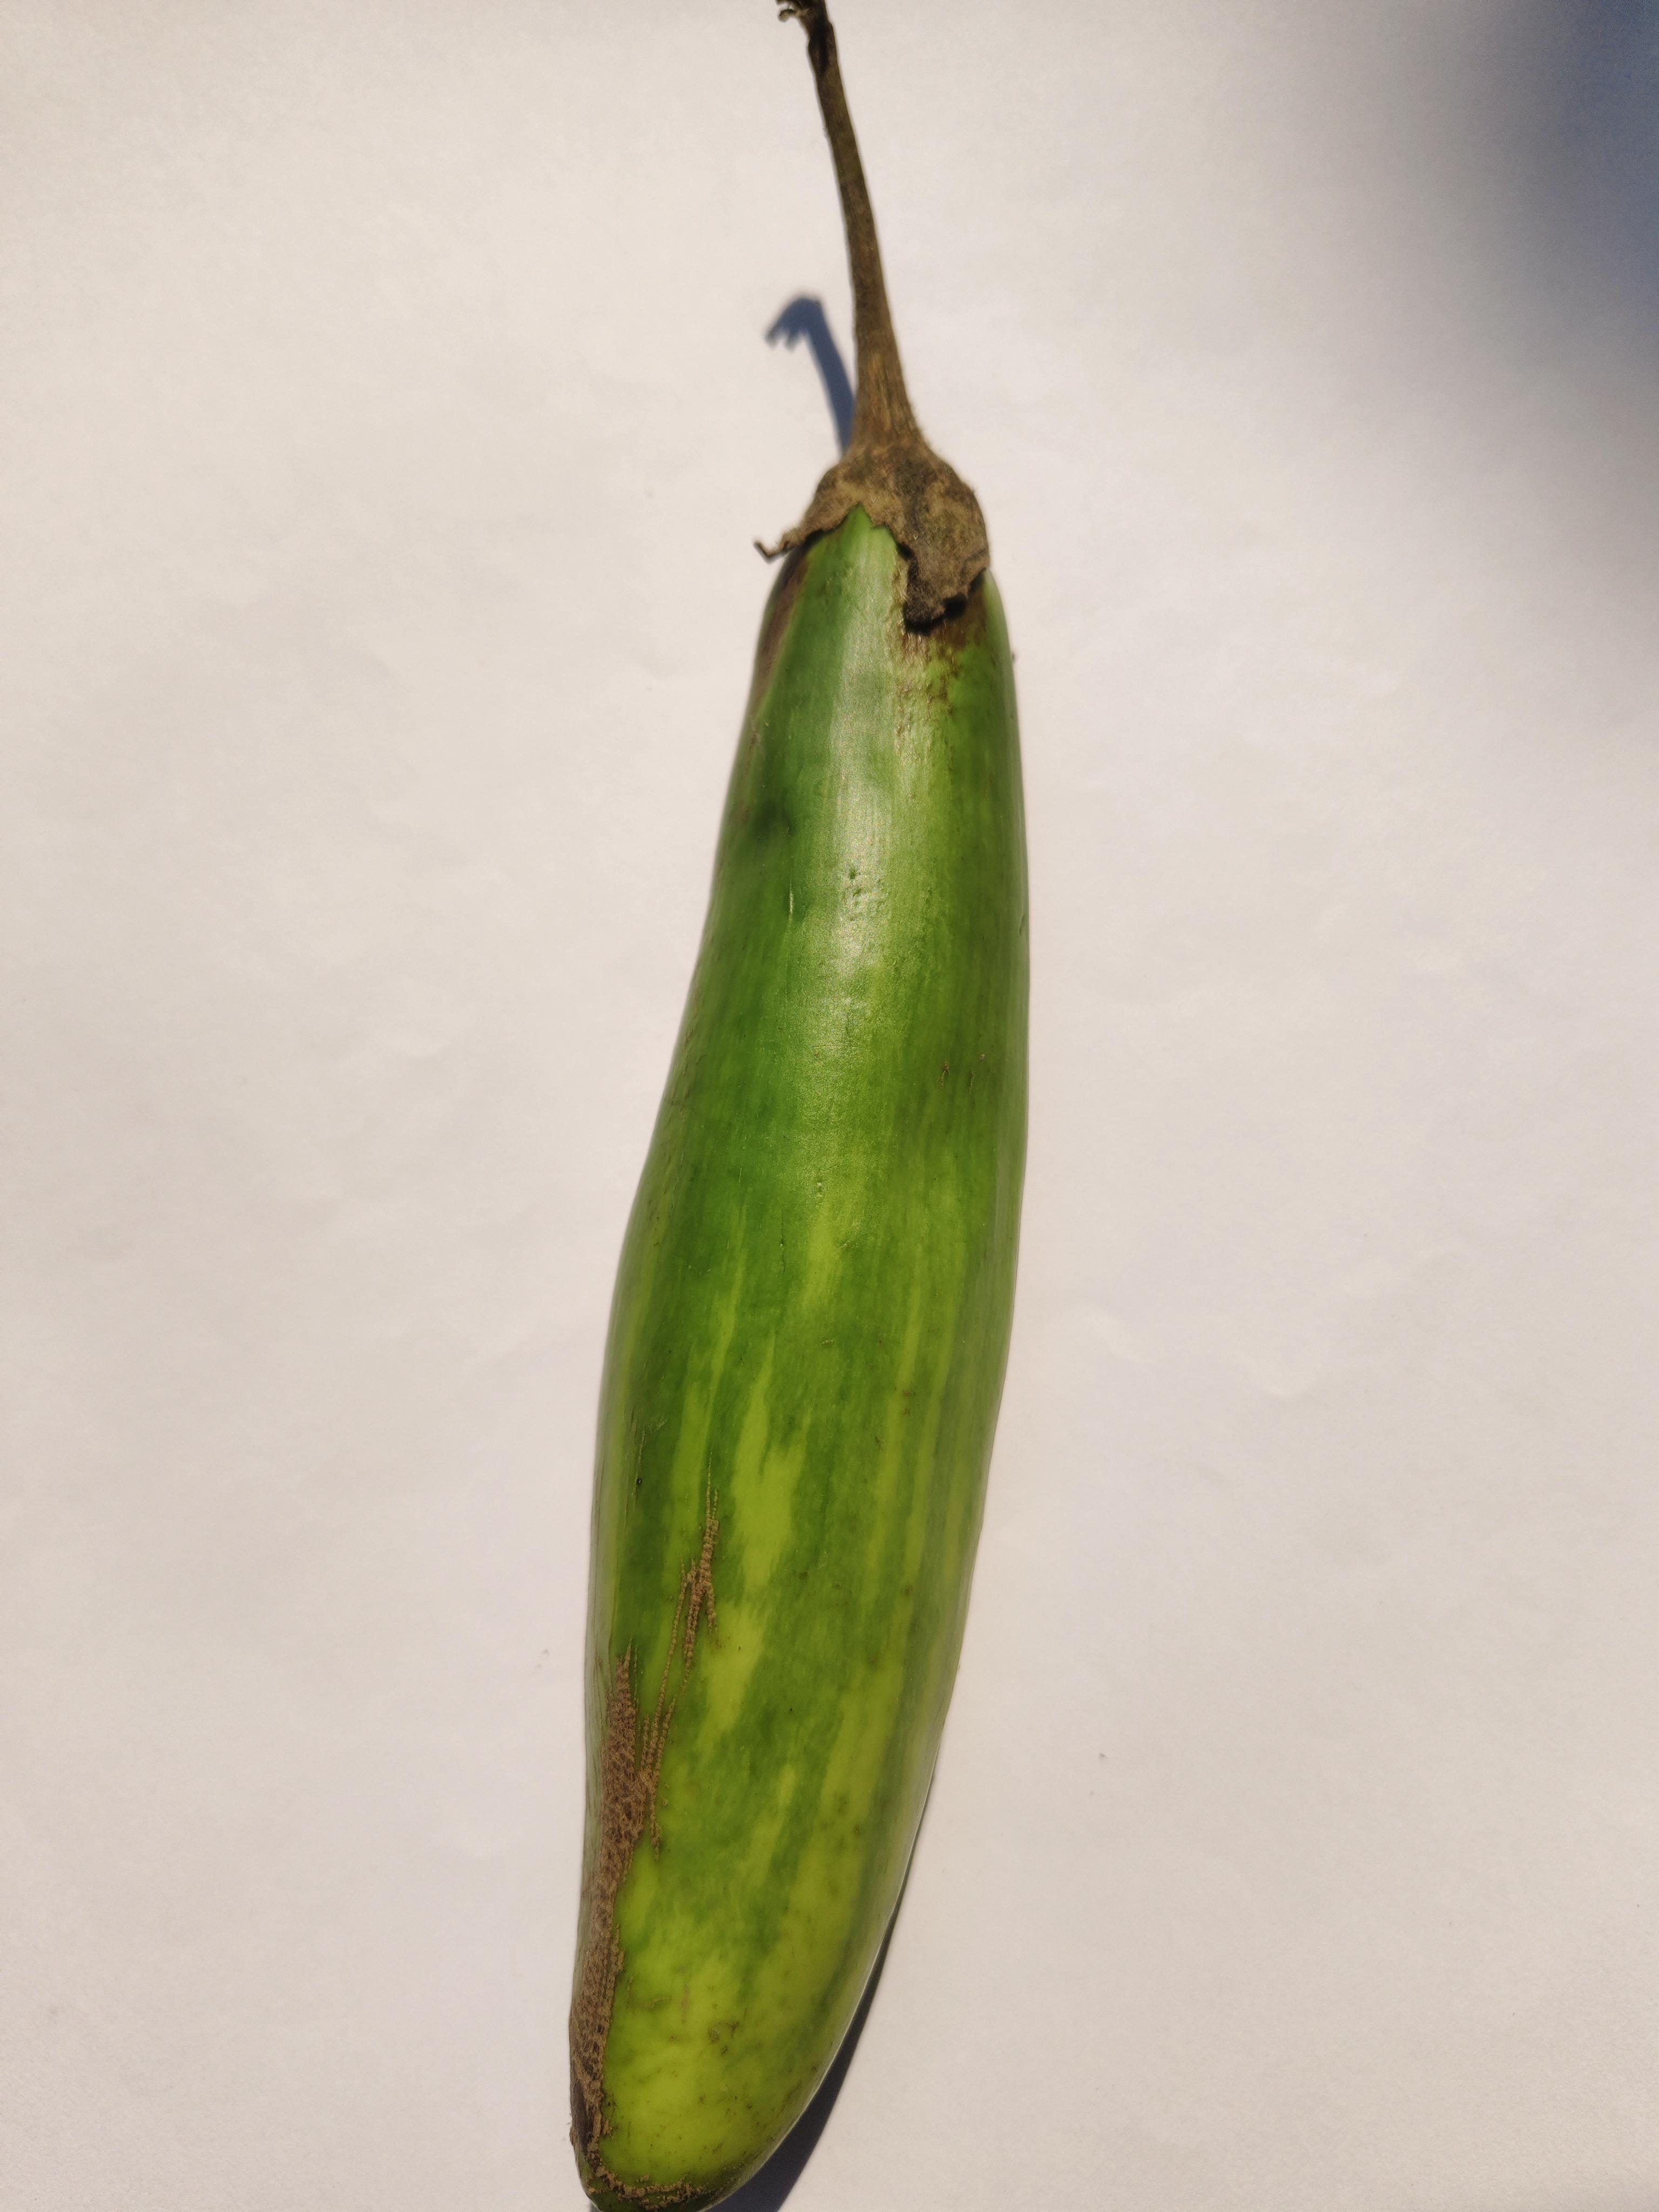
Label: Brinjal